Win Bright

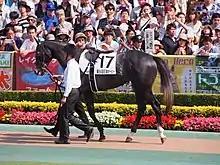
Win Bright in 2017

Win Bright (foaled 12 May 2014) is a Japanese Thoroughbred racehorse best known for his performances in Hong Kong. He showed good early form, winning once as a juvenile and taking the Spring Stakes and Fukushima Kinen in the following year. As a four-year-old he added a win over a strong field in the Nakayama Kinen but the rest of his form was unremarkable. He reached his peak as a five-year-old in 2019 when he won the Nakayama Kimpai and a second Nakayama Kinen before capturing the Queen Elizabeth II Cup at Sha Tin Racecourse. In December he returned to Hong Kong and recorded a second major victory as he won the Hong Kong Cup. He failed to win in 2020 but finished second in the Hong Kong Cup.